Jessica Hische

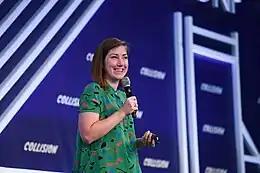
Jessica Hische as a speaker at the 2018 "Collision Conf"

After graduating in 2006, Hische worked for Headcase Design in Philadelphia, Pennsylvania. She moved to Brooklyn in early 2007 taking a position as Senior Designer at Louise Fili's studio, Louise Fili Ltd, where she worked until late 2009. Hische left Louise Fili Ltd to further her freelance career as a letterer, illustrator, and type designer, citing her appreciation for the balance between work and personal life. During her time in New York, she shared studios with other prominent artists and designers at The Pencil Factory and Studiomates in Brooklyn.